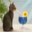
Label: cat